Miwok

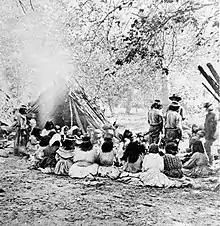
1872 photograph of Southern Miwok council in Yosemite Valley

The Miwok lived in small bands without centralized political authority before contact with European Americans in 1769. They had domesticated dogs and cultivated tobacco, but were otherwise complex hunter-gatherers.